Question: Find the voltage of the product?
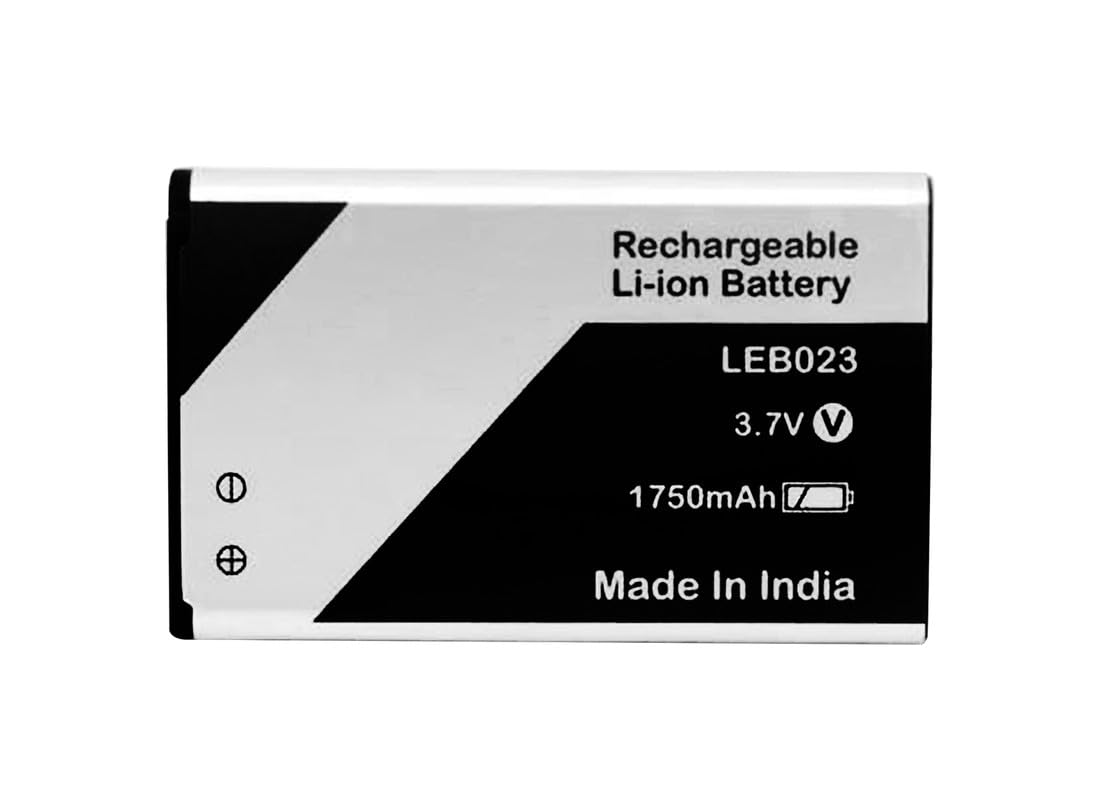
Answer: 3.7 volt